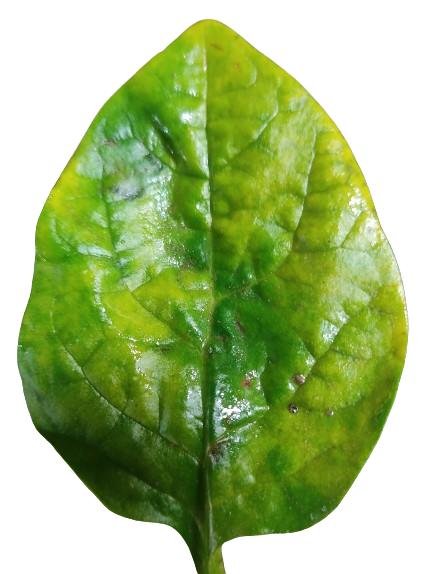
Label: Downy-Mildew